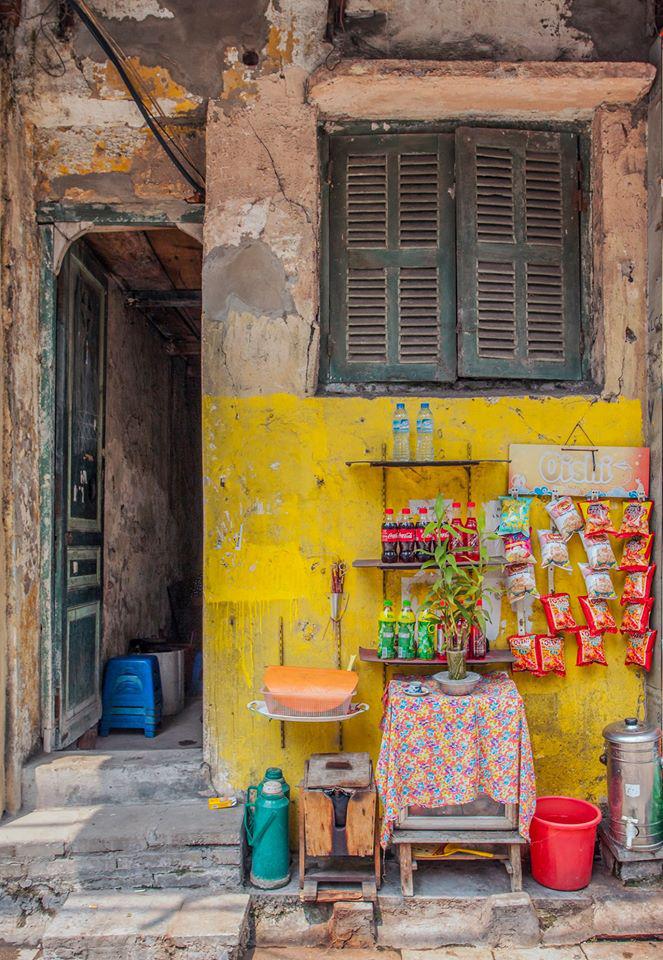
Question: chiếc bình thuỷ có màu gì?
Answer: chiếc bình thuỷ có màu xanh lá